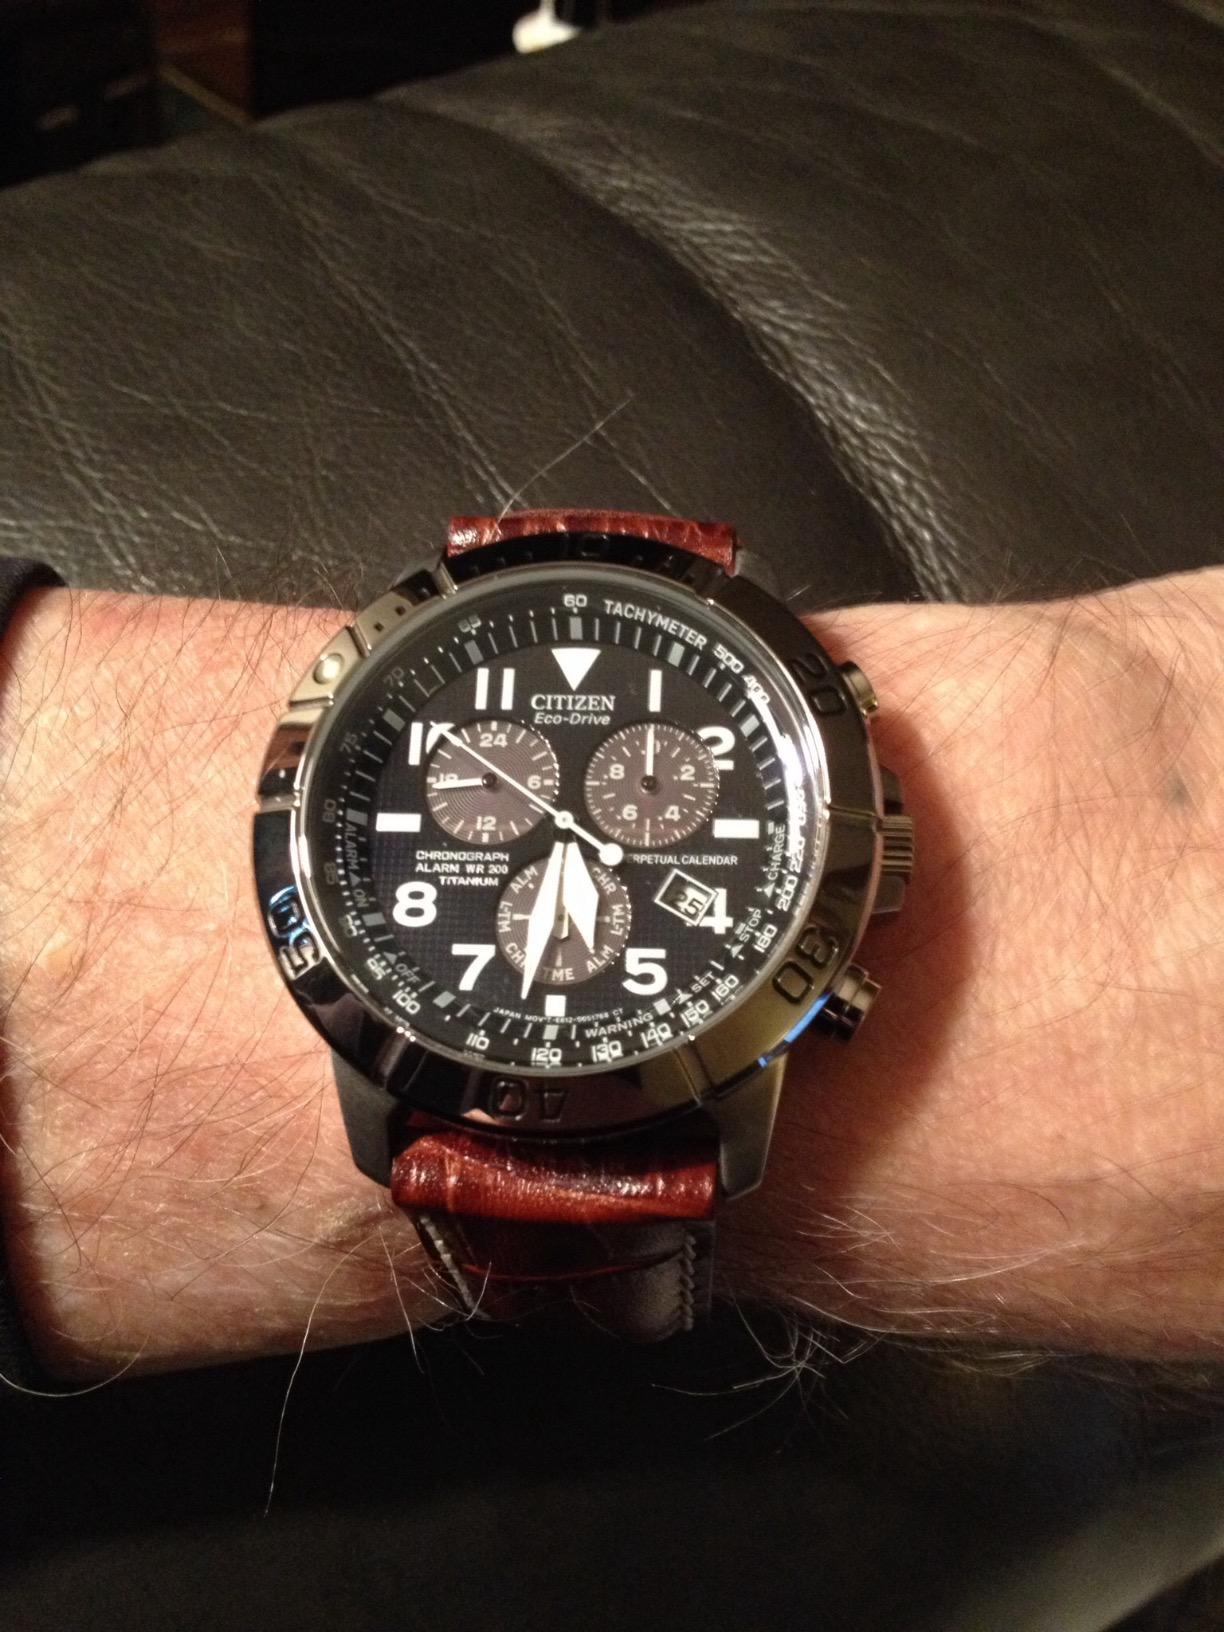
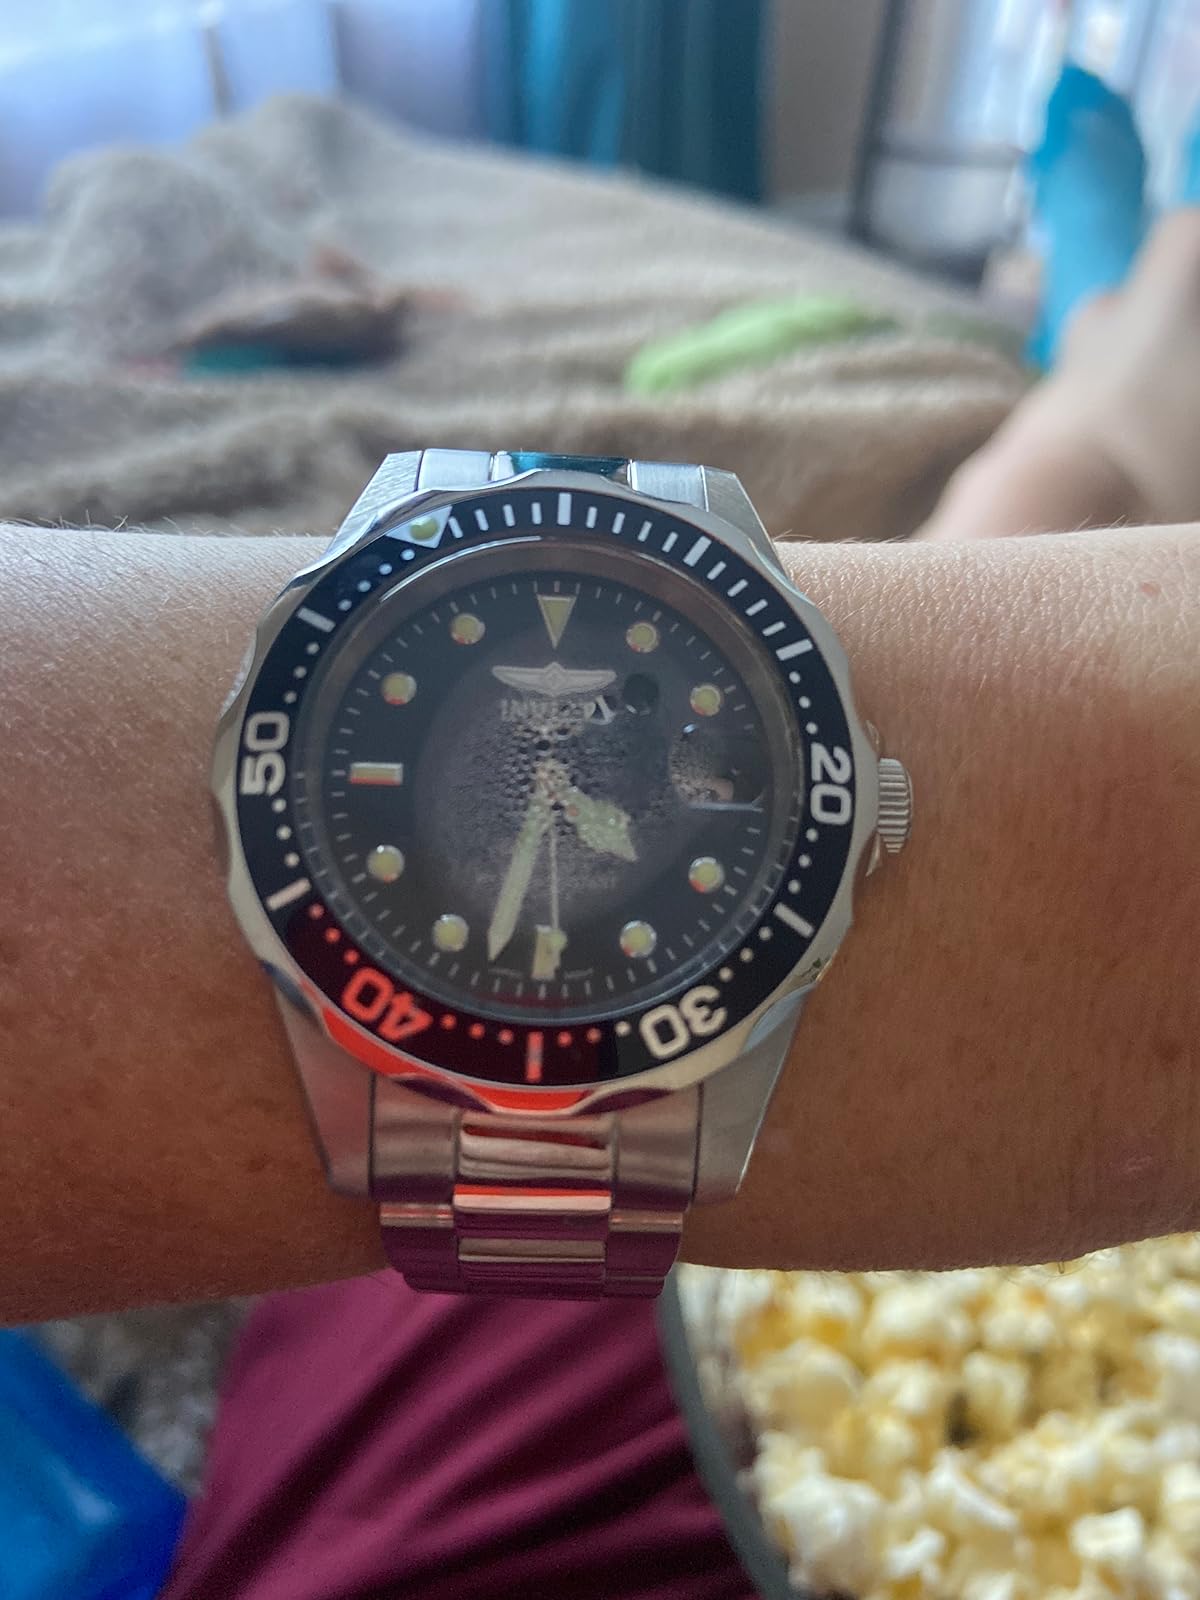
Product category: accessories_watch
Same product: no